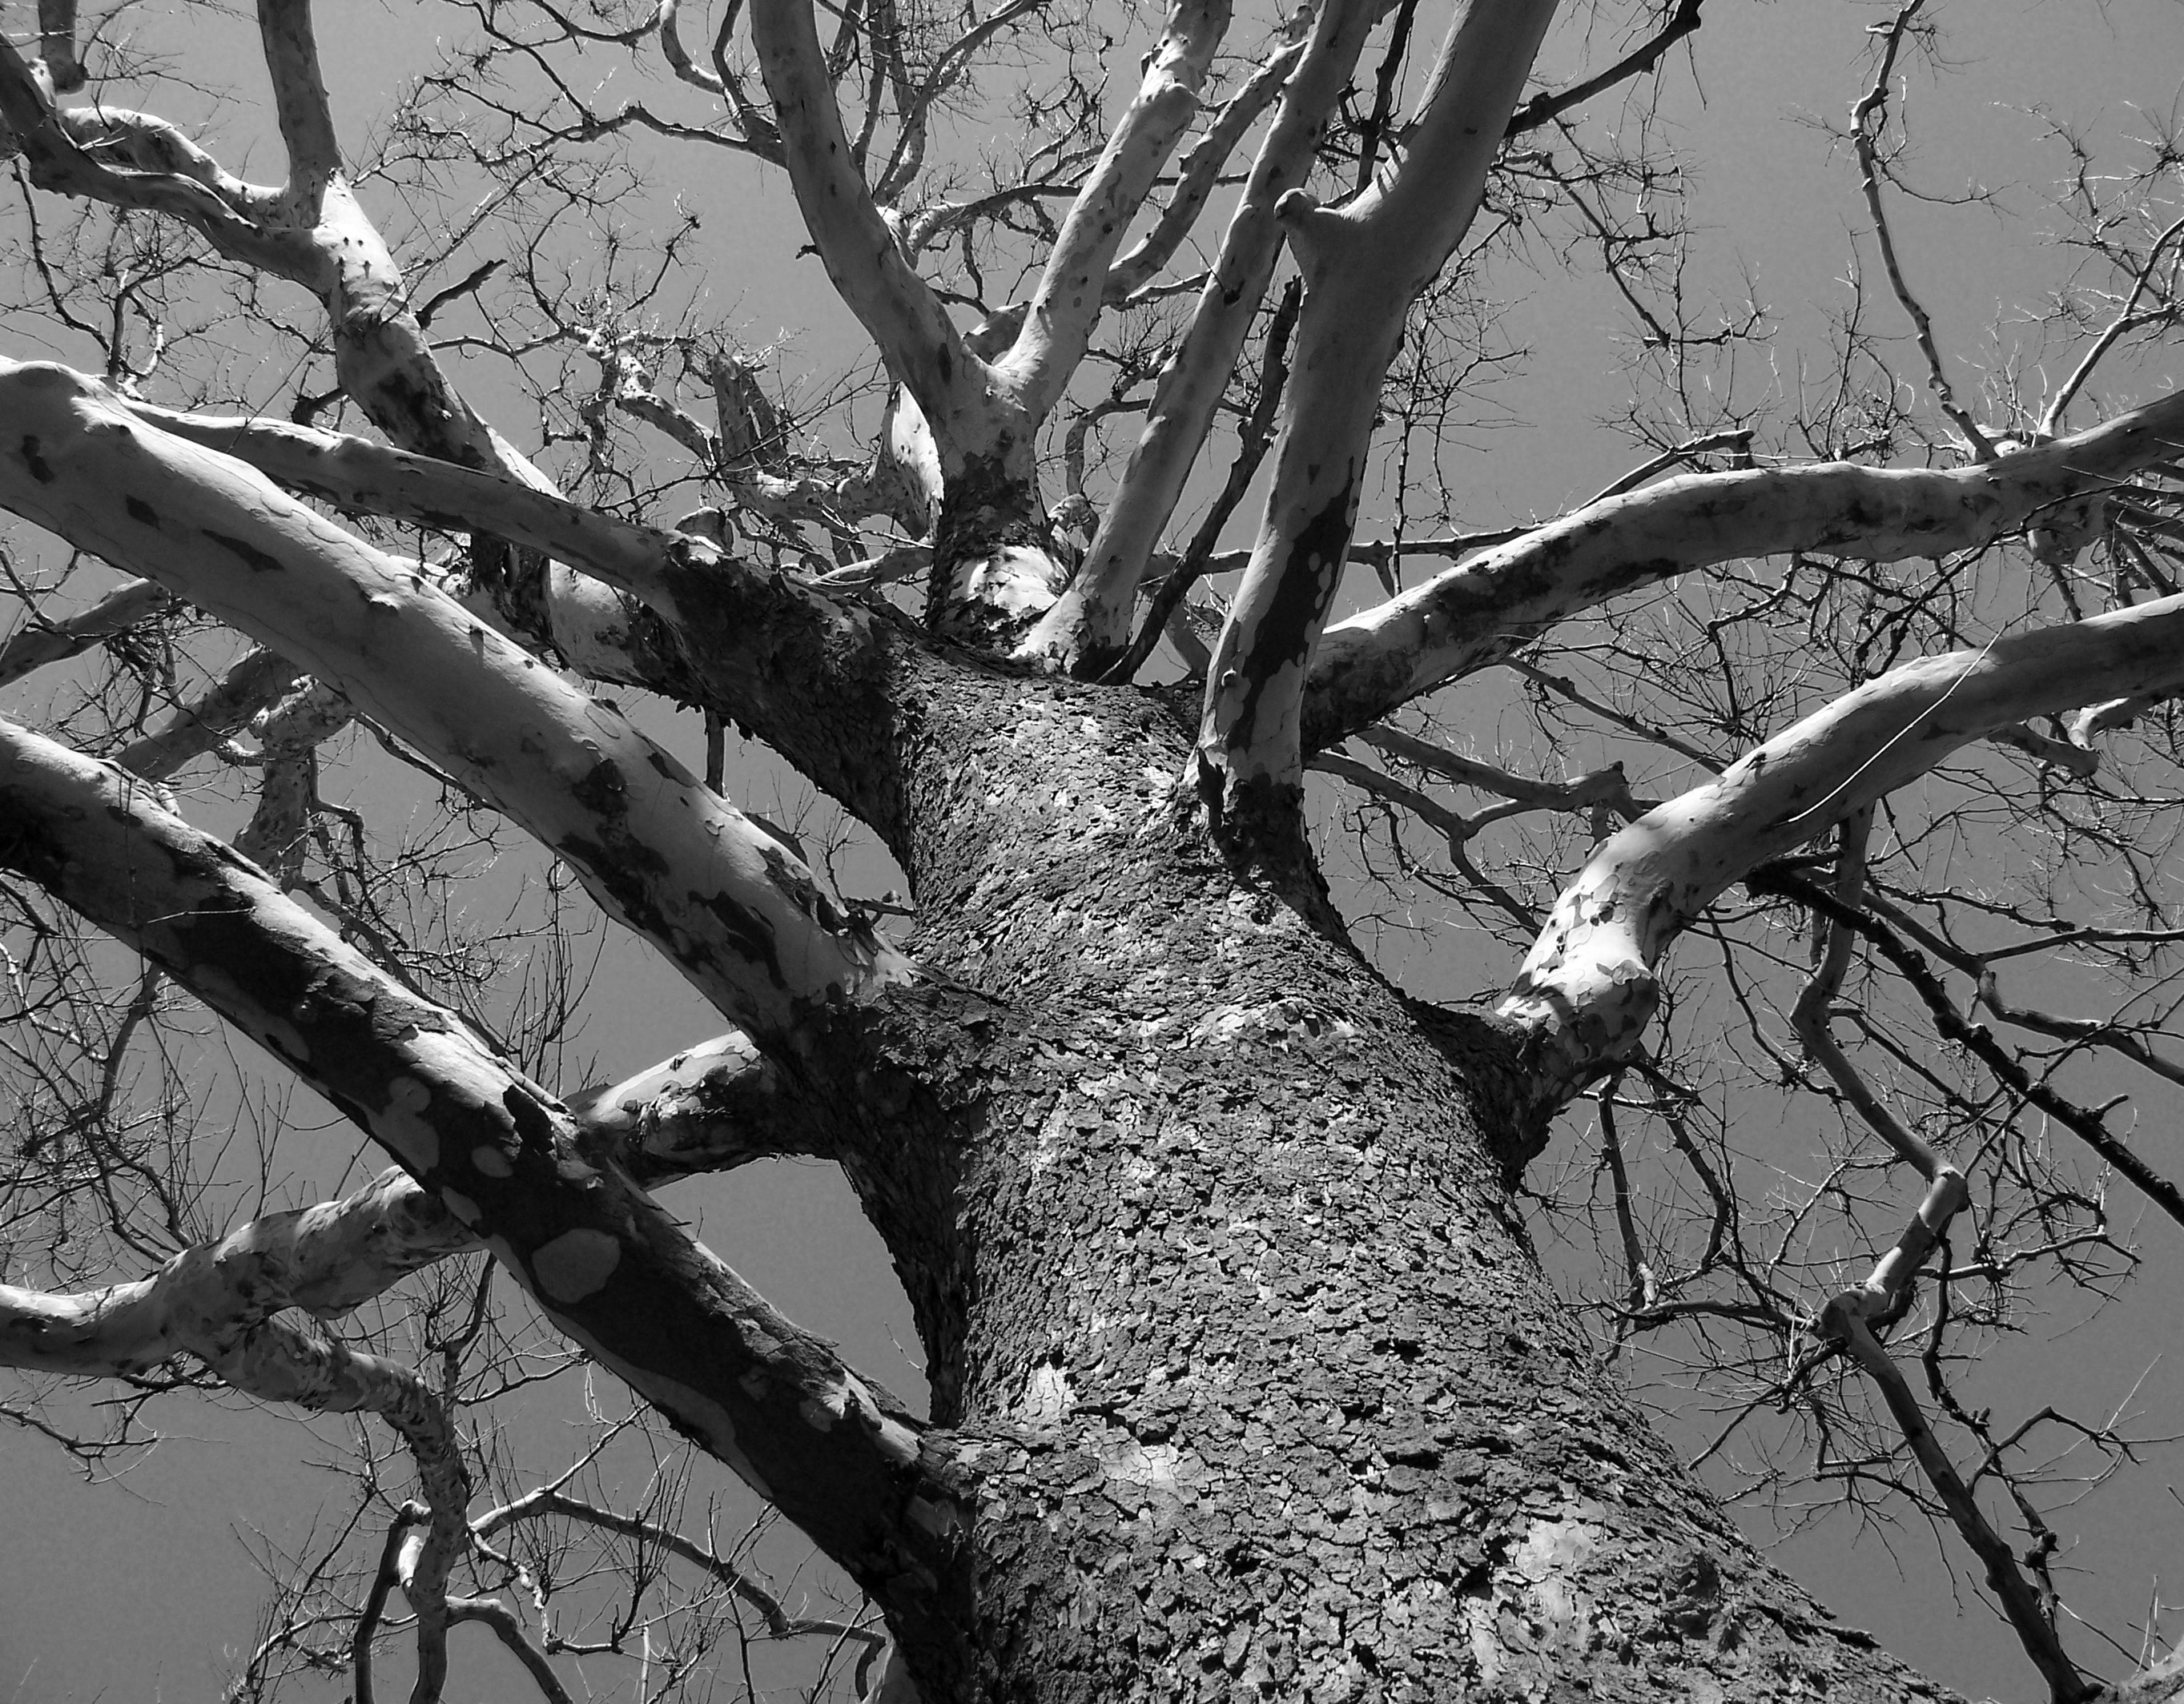
landscape, tree, nature, forest, outdoor, branch, snow, winter, black and white, plant, white, leaf, fall, flower, trunk, old, spooky, dark, dry, environment, spring, autumn, black, monochrome, dead, death, lonely, season, twig, scary, deciduous, woodland, aged, monochrome photography, plant stem, woody plant